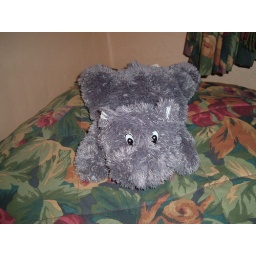
Hot water bottle in the cottage in the Lake District